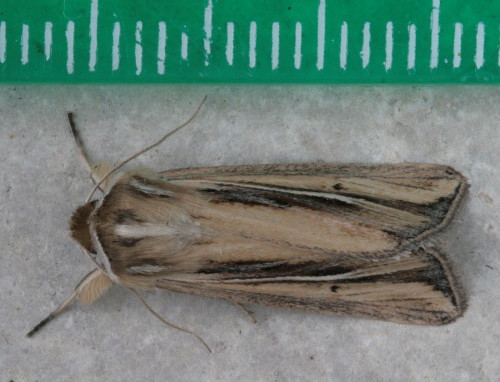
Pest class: wheathead_armyworm_Dargida_diffusa